Max Maria von Weber

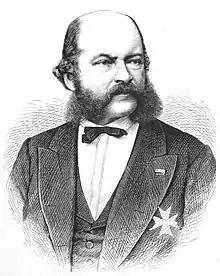
Max Maria von Weber in 1879

Max Maria von Weber (25 April 1822 in Dresden – 18 April 1881 in Berlin) was a German civil engineer who contributed to the development of railways in Austria and Germany.